Imae-dong

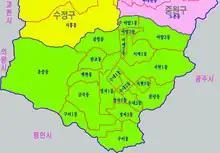
Korean administrative map of Bundang-gu, with Imae-dong split into Imae-1-dong and Imae-2-dong.

There are two theories on the etymology of Imae-dong, the first of which combines a local name for the fields along the river Tancheon, Imusudeul (이무술들), and the shape of the village which corresponds to a geomatic terminology, 'plum blossom falling to the ground' (매화낙지형; 梅花落地形), with "mae" (梅) being the "hanja" for plum blossom; the second is that there are two mountains peaks named Maejibong (매지봉; 梅址峰), thus Imae literally means 'two "Mae"s'.